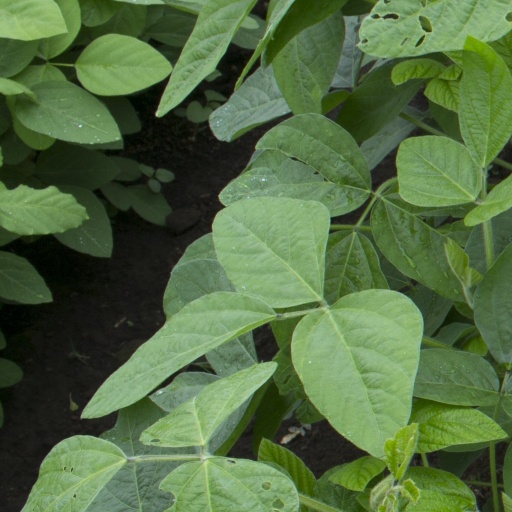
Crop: soybean